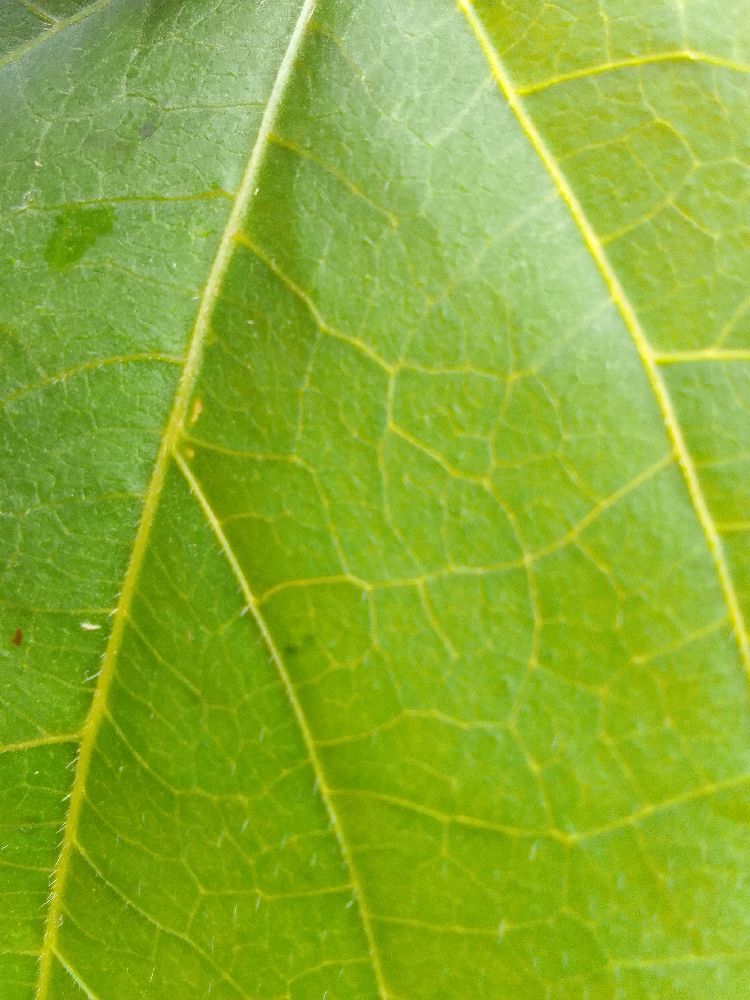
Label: healthy